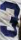
Number: 3